Valentyna Semenyuk-Samsonenko

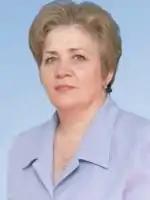
Semenyuk-Samsonenko in 2006

Valentyna Petrivna Semenyuk-Samsonenko (4 June 1957 – 27 August 2014) was a Ukrainian politician. She was a People's Deputy of Ukraine of the Verkhovna Rada from 1994 to 2006. She also served as Chairman of the State Property Fund of Ukraine from 2005 to 2008. In August 2014, Semenyuk-Samsonenko committed suicide, although the National Police of Ukraine would investigate her death on suspicion of murder until proceedings closed in April 2017.